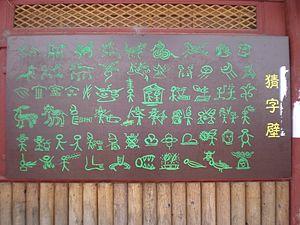
L’écriture dongba ou tomba est une des écritures utilisées pour écrire la langue naxie parlée par le peuple naxi de culture dongba. Elle est la seule écriture complètement pictographique encore utilisée de nos jours ; certains caractères y sont cependant utilisés comme caractères syllabiques.